Rosario Balmaceda

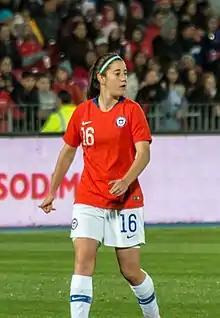
Balmaceda with Chile in 2019

Rosario Francisca María Balmaceda Holley (born 26 March 1999) is a Chilean footballer who plays as a midfielder for Colo-Colo.